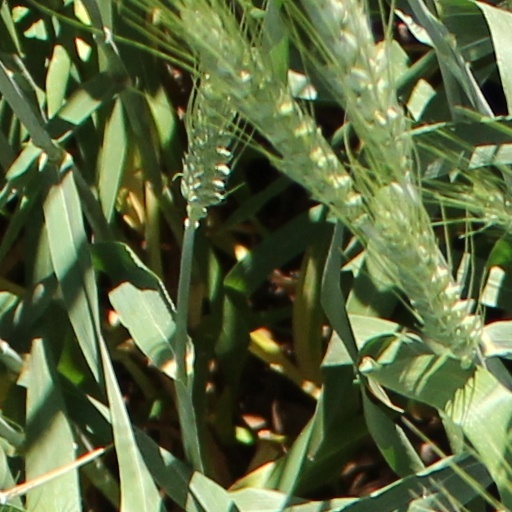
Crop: wheat